Eeke van der Veen

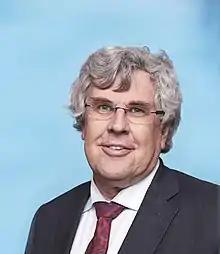
E. van der Veen

Eelke (Eeke) van der Veen (born 21 June 1946, in Wûnseradiel) is a former Dutch politician. As a member of the Labour Party he was an MP from 30 November 2006 to 19 September 2012. He focused on matters of public health.